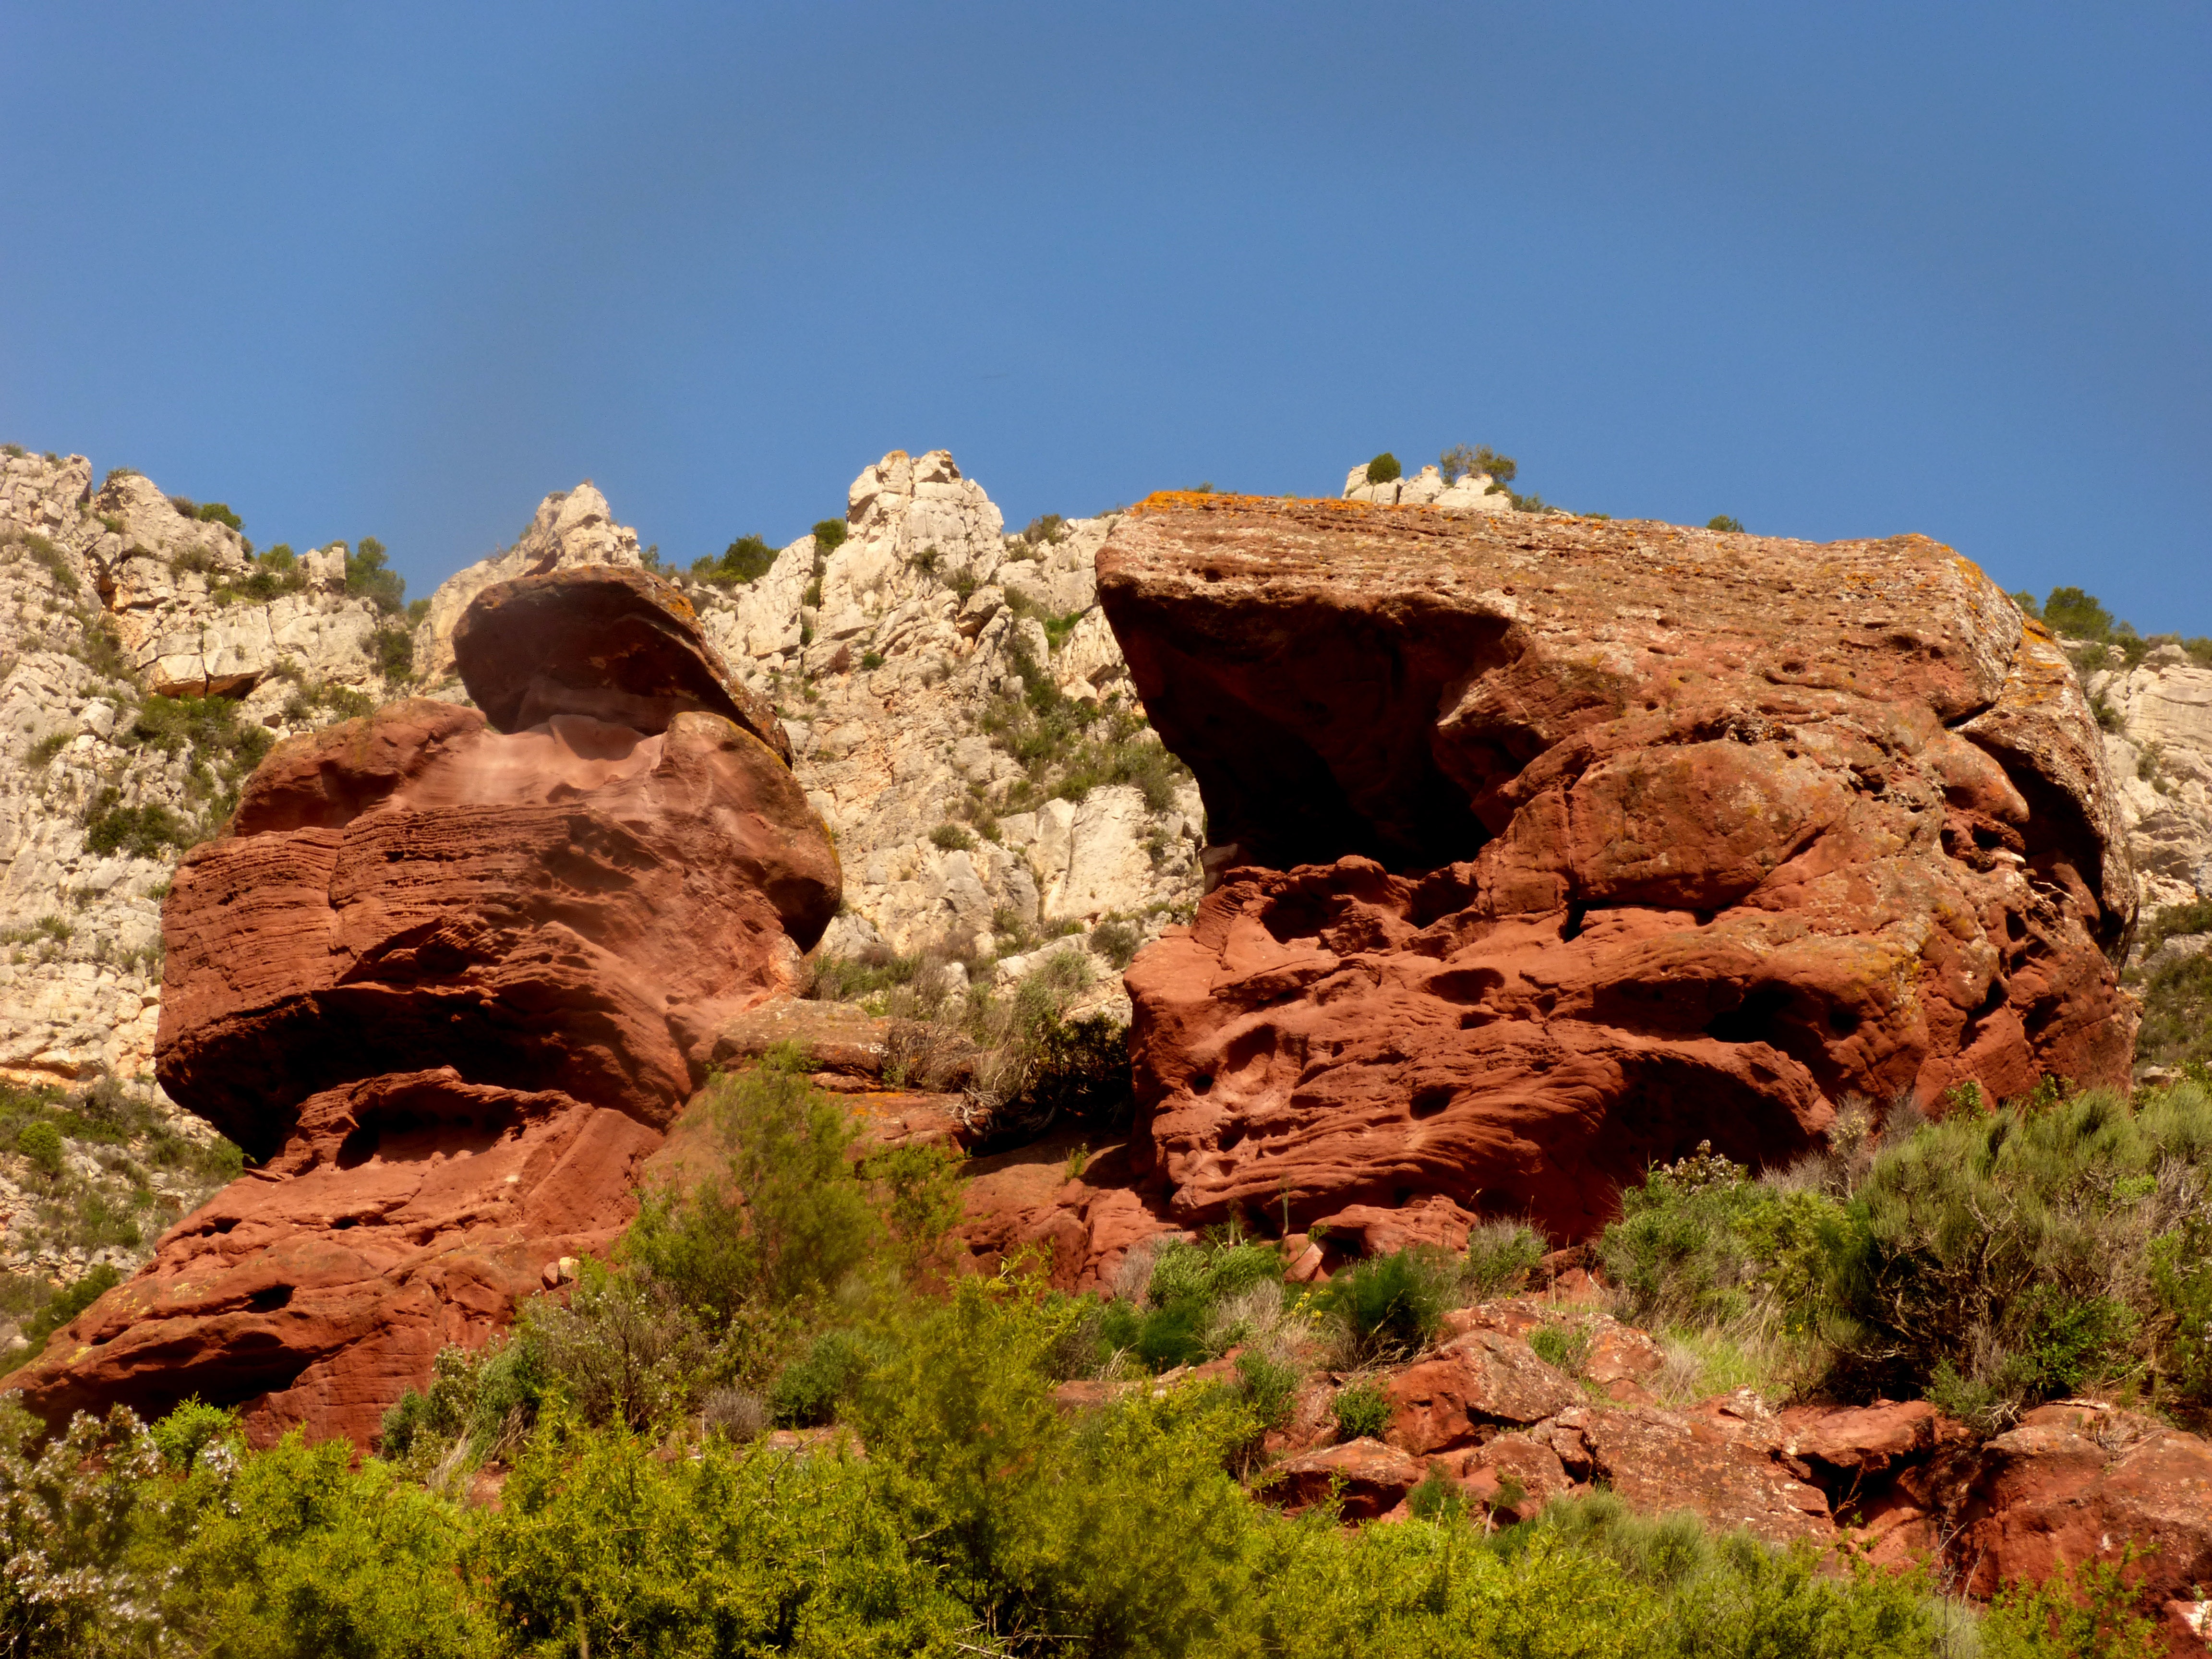
landscape, nature, rock, wilderness, mountain, valley, stone, formation, cliff, arch, red, canyon, terrain, national park, material, rocks, geology, wadi, landform, montsant, priorat, natural arch, natural environment, geographical feature